Bacterial motility

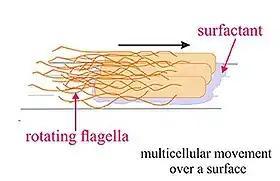

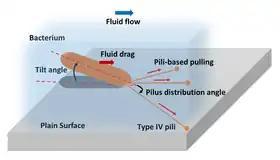

Besides these 180° reversals, the cells can reorient (a "flick") by an angle around 90°, referred to as turning by buckling. "Rhodobacter sphaeroides" with its subpolar monotrichous flagellation, represents yet another motility strategy: the flagellum only rotates in one direction, and it stops and coils against the cell body from time to time, leading to cell body reorientations, In the soil bacterium "Pseudomonas putida", a tuft of helical flagella is attached to its posterior pole. "P. putida" alternates between three swimming modes: pushing, pulling, and wrapping.